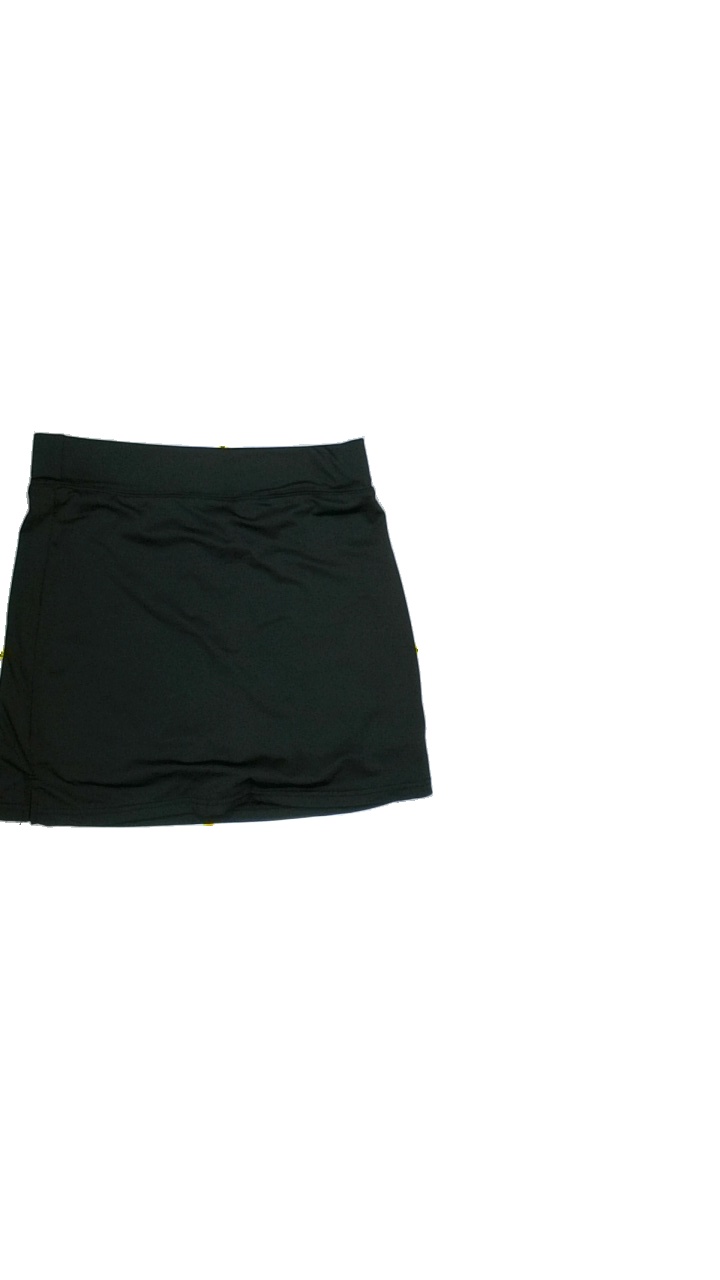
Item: Skirt (Ladies)
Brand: Missing
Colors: Black
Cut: Tight, Cropped
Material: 65%polyester 35%cotton
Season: Summer
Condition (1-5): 4
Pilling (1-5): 5
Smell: Minor
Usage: Export
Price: <50